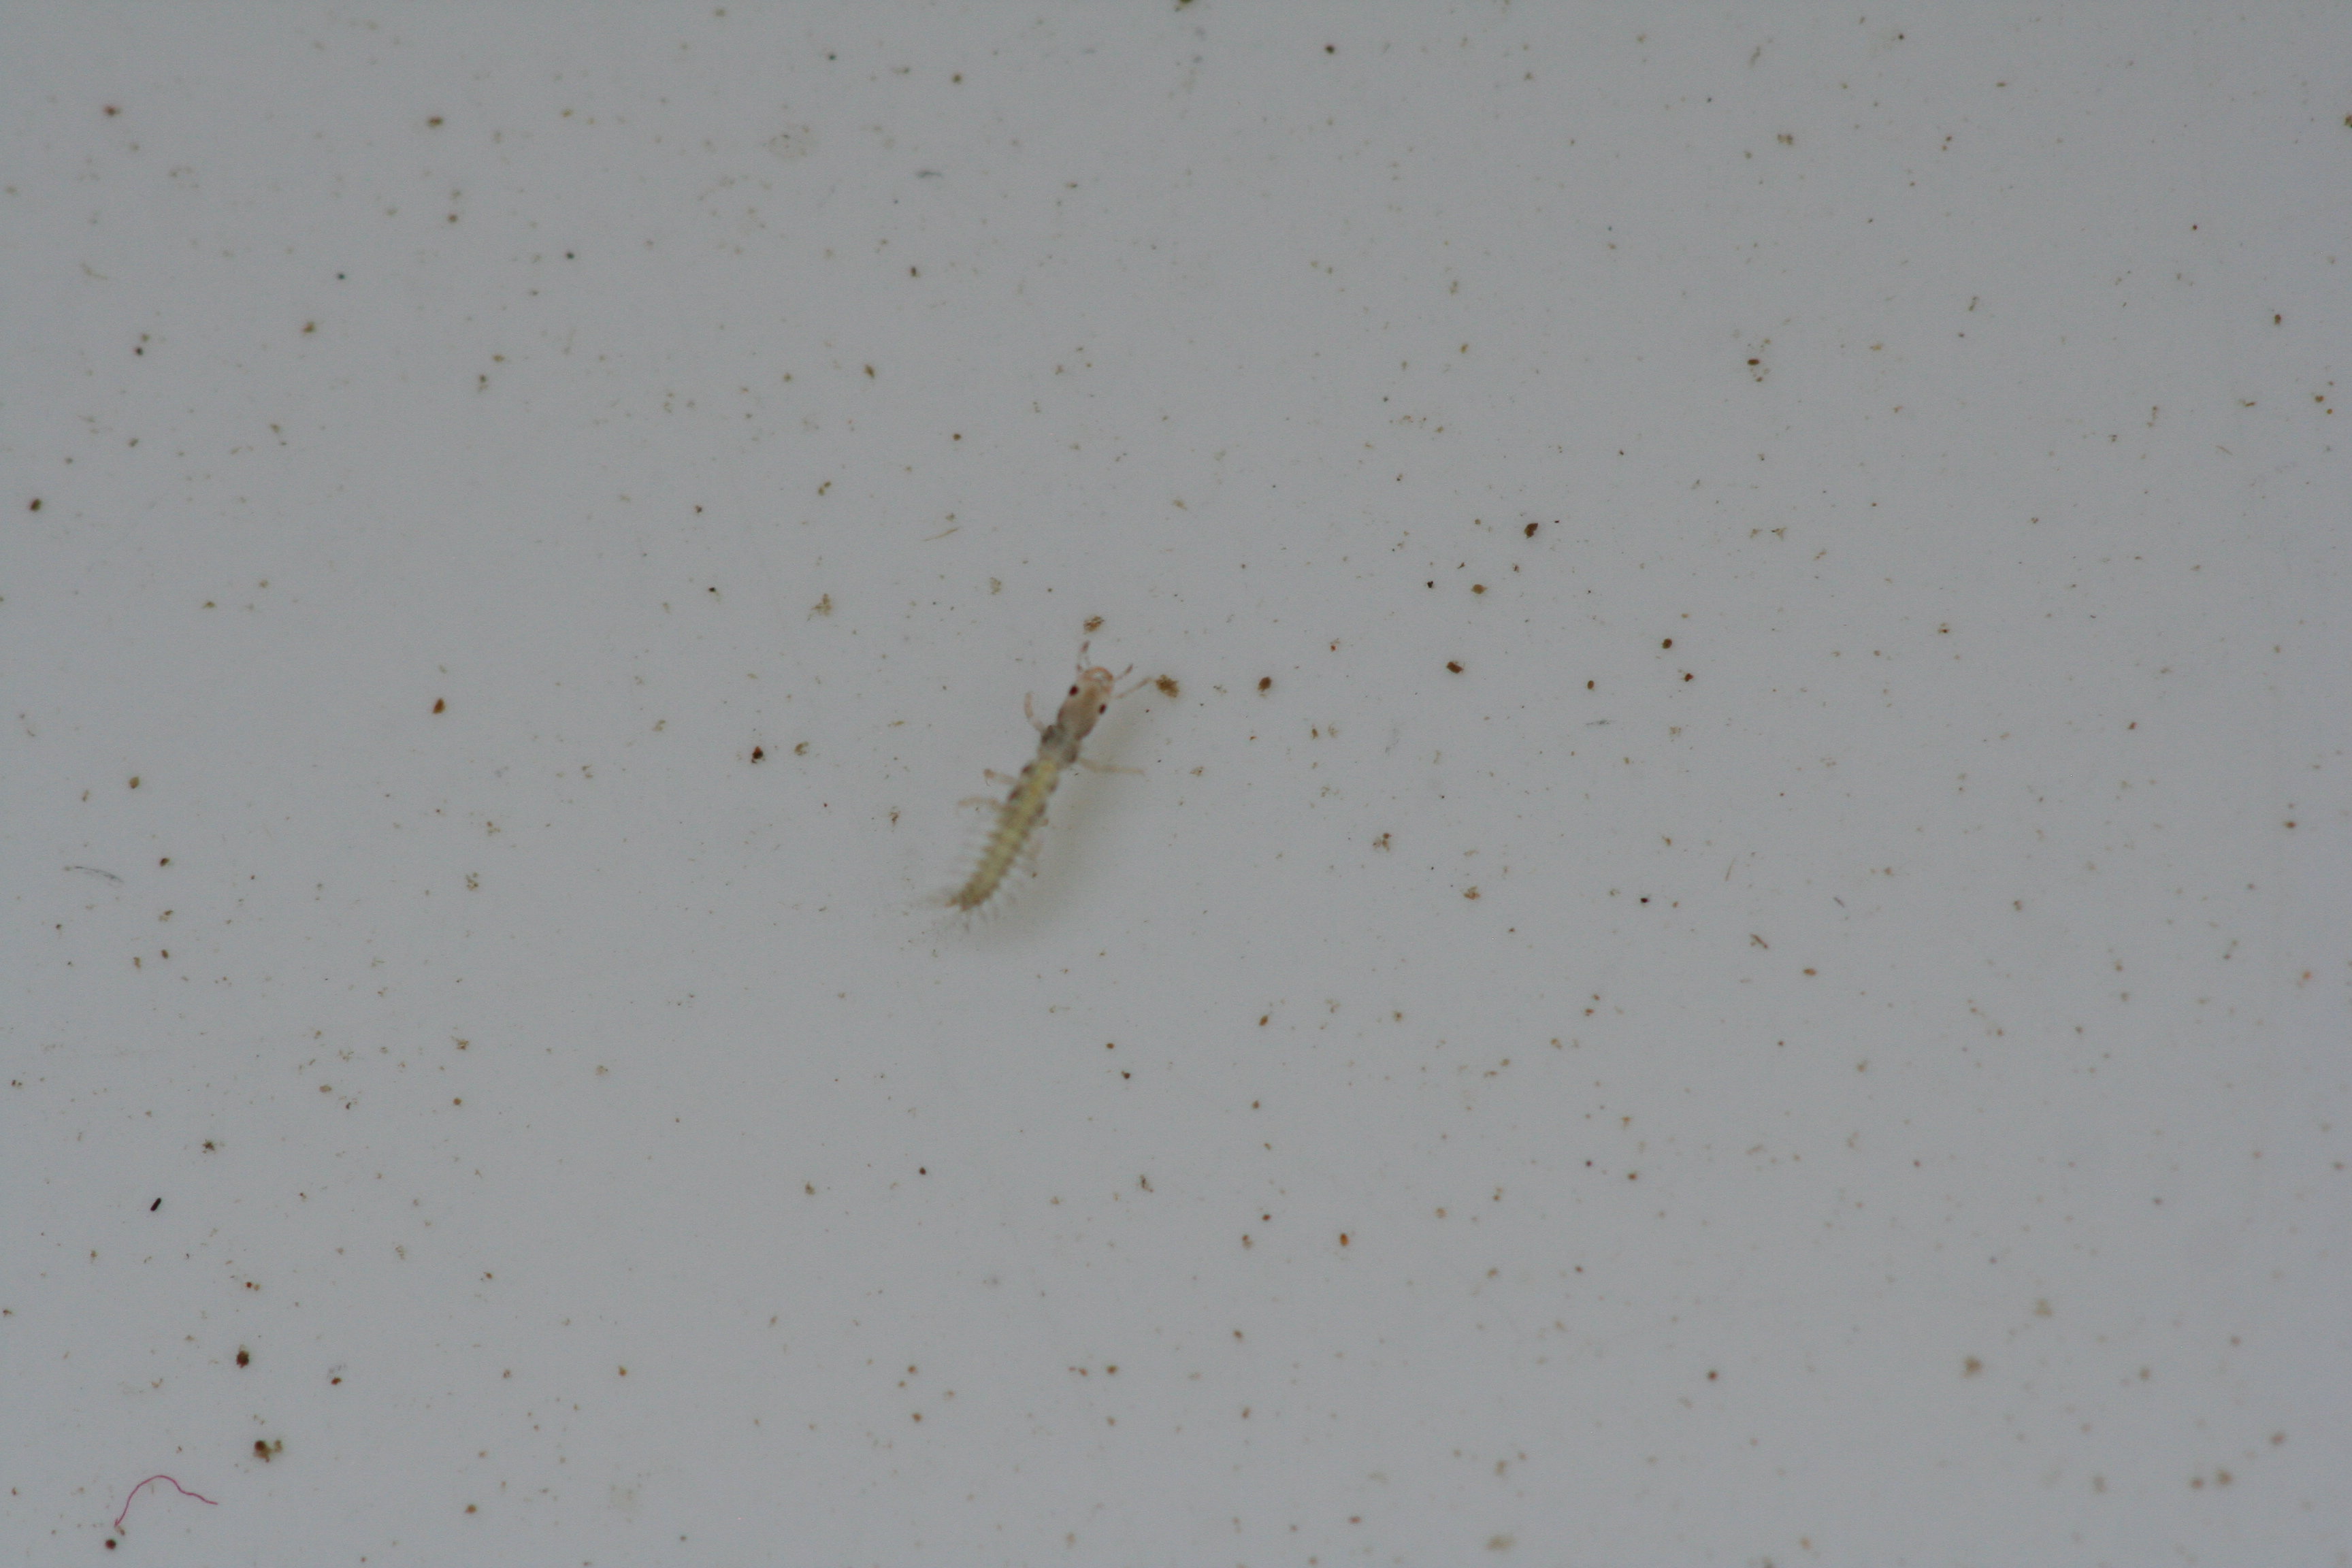
Macroinvertebrate group: bugs_and_beetles